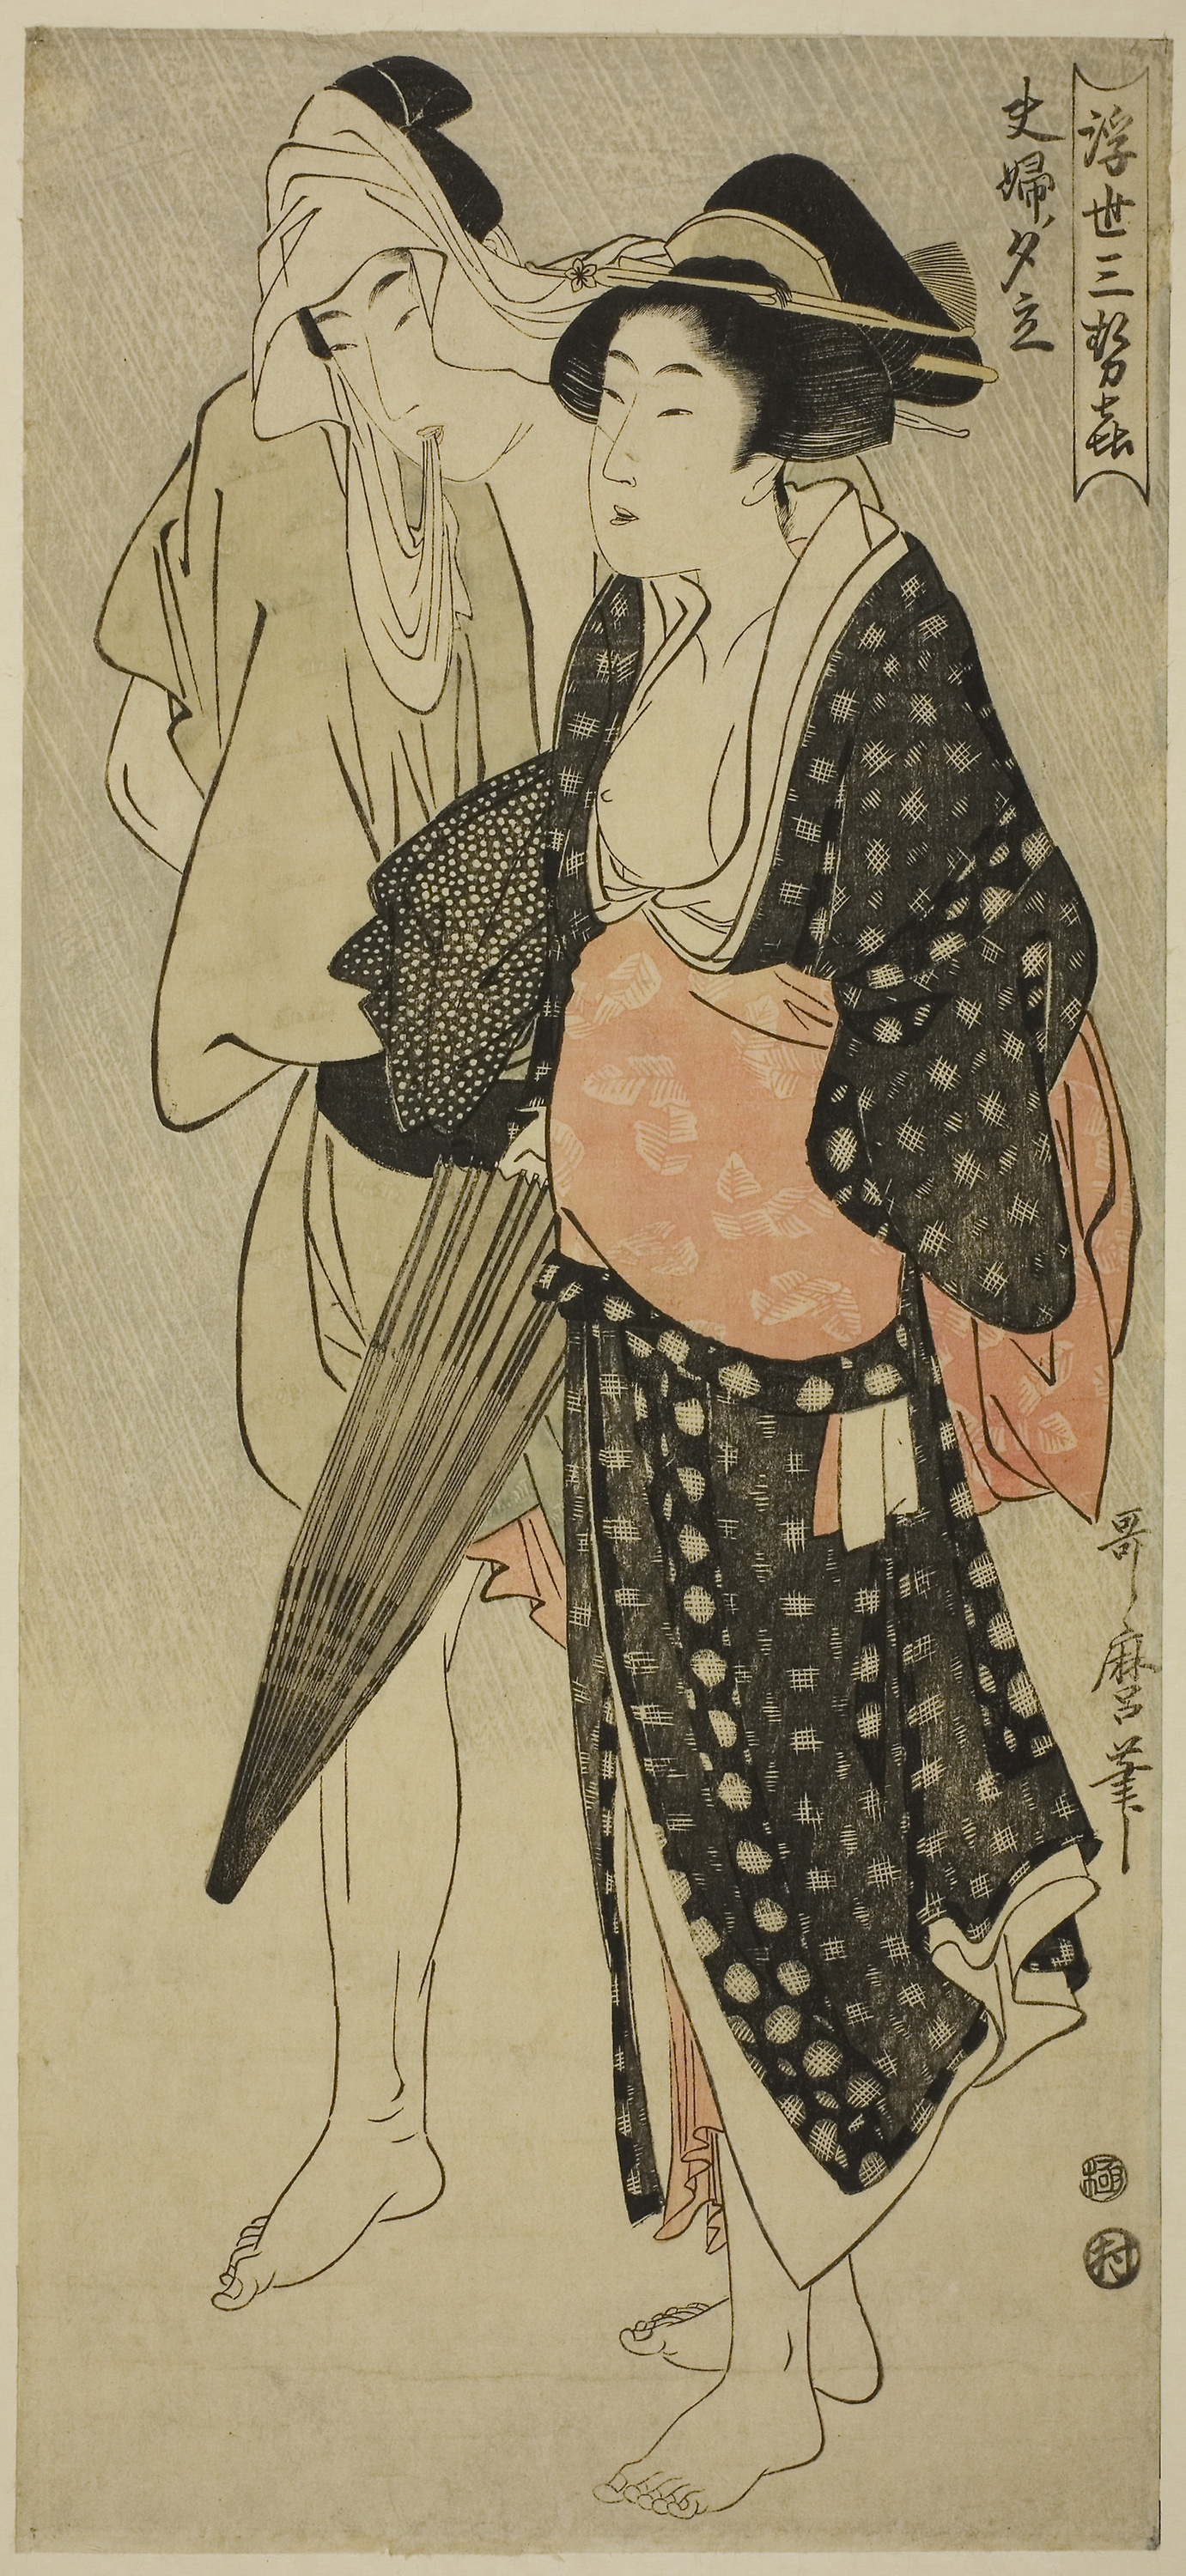
art, costume design, illustration, vintage clothing, human behavior, visual arts, history, artwork, pattern